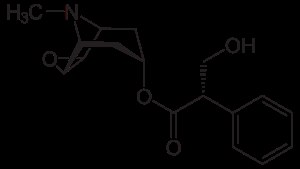
Scopolamin
Scopolamins strukturformel
Scopolamin er et alkaloid, en nitrogenholdig organisk kemisk forbindelse og har sit navn efter planten, hvor den findes, Hyoscyamus niger eller bulmeurt. Som andre alkaloider har stoffet en kemisk indvirkning på mennesker og andre dyr. Scopolamin tilhører tropan-alkaloidgruppen sammen med bl.a. atropin og kokain.